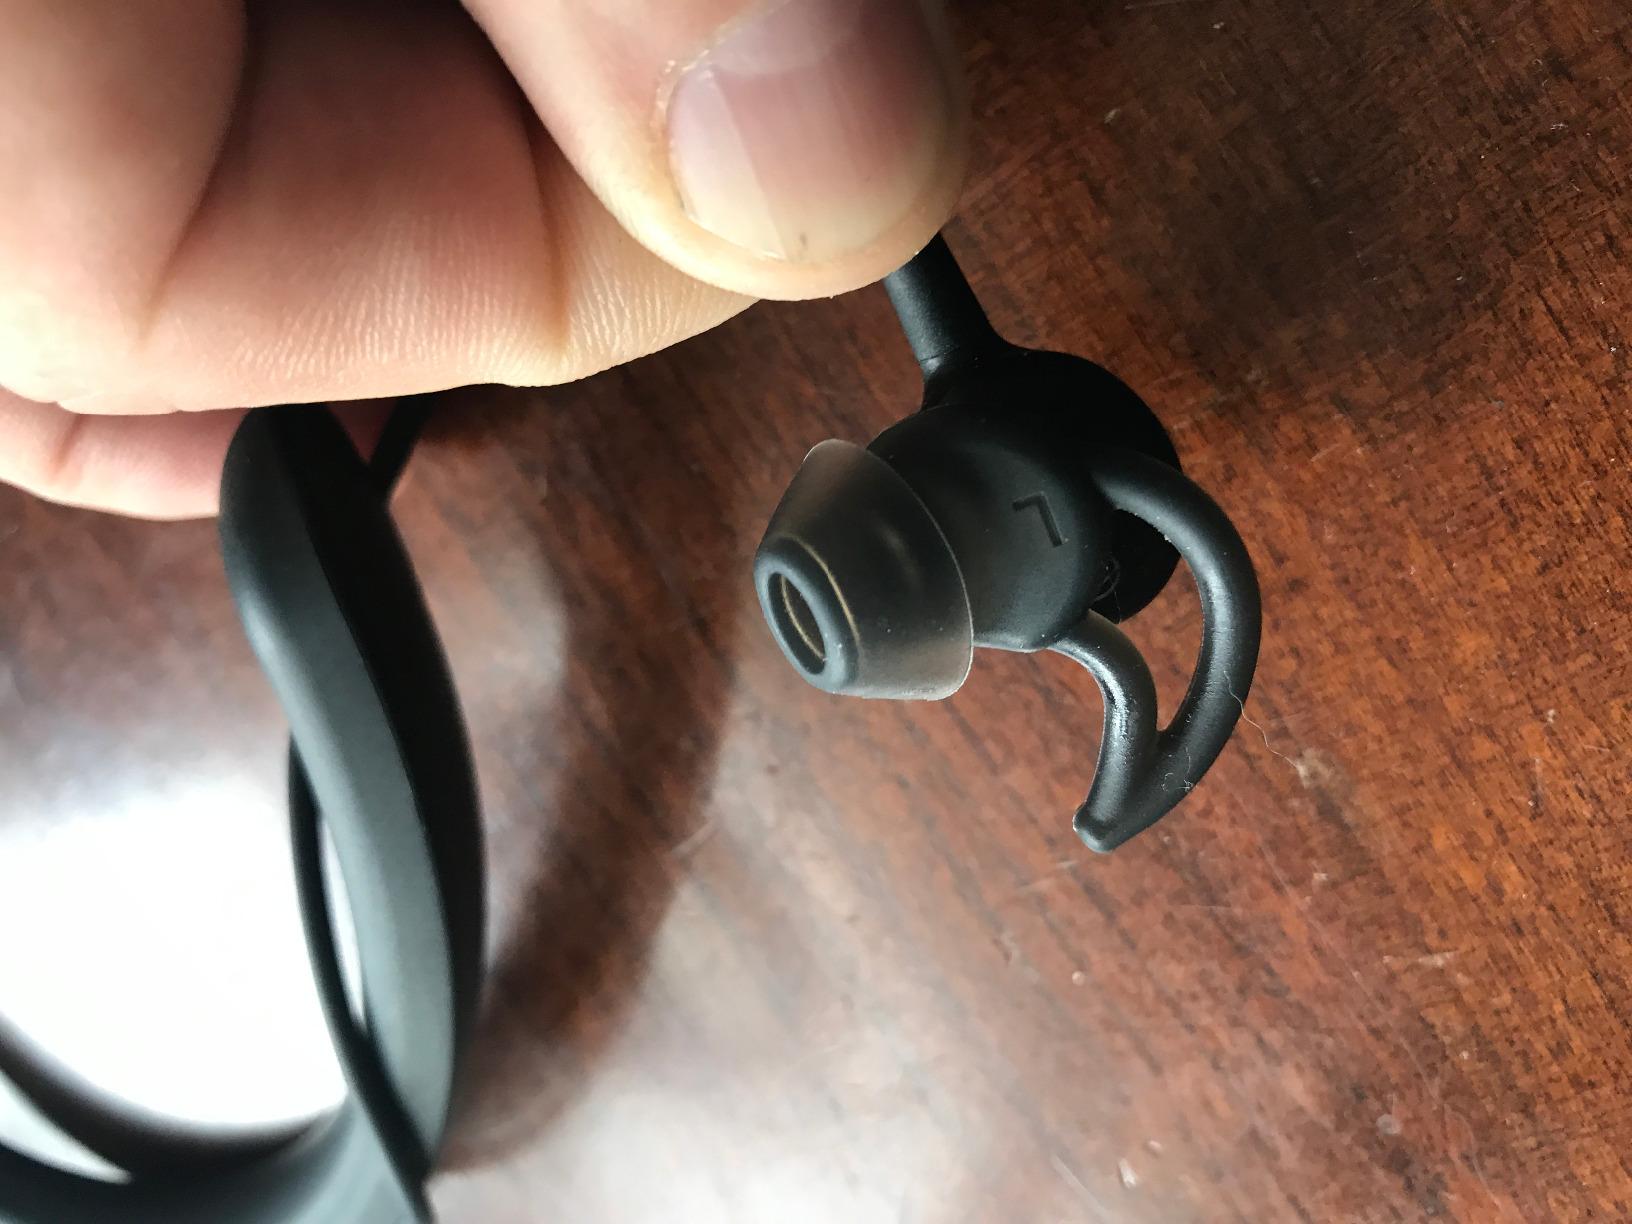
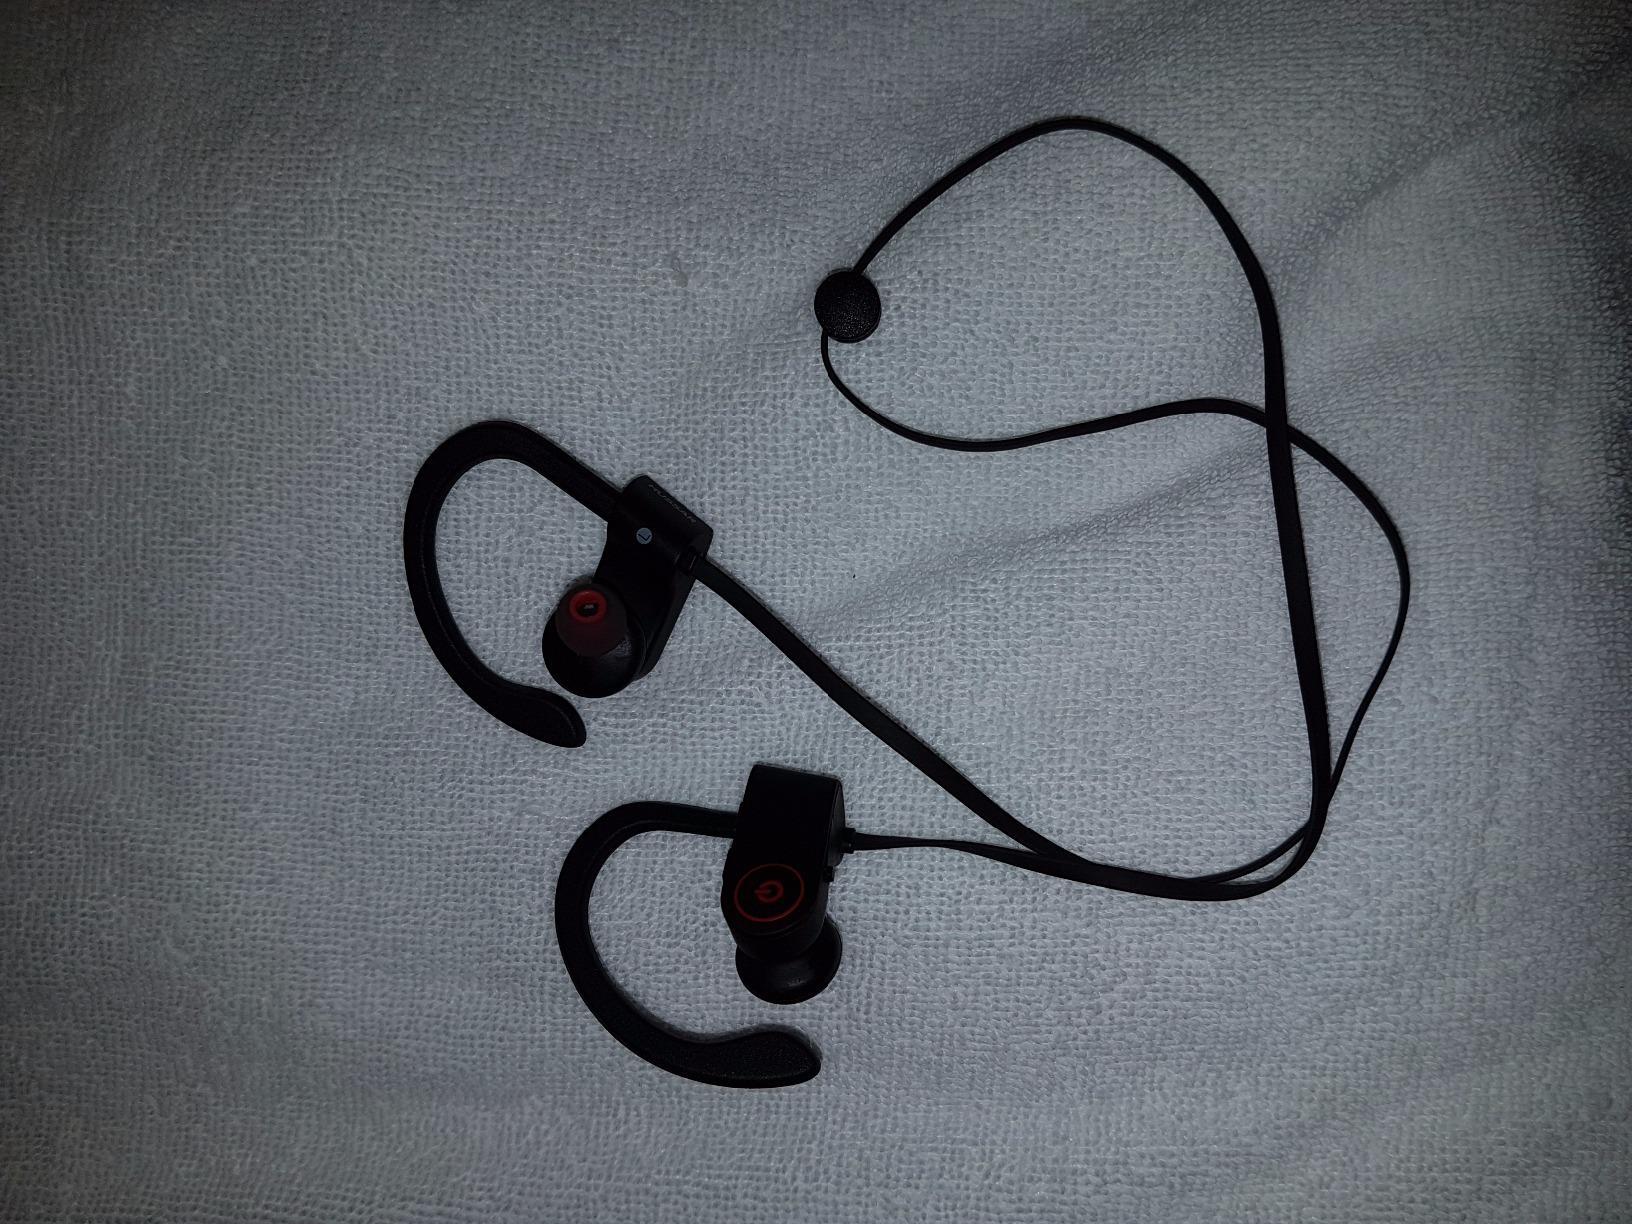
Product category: headphones
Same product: no